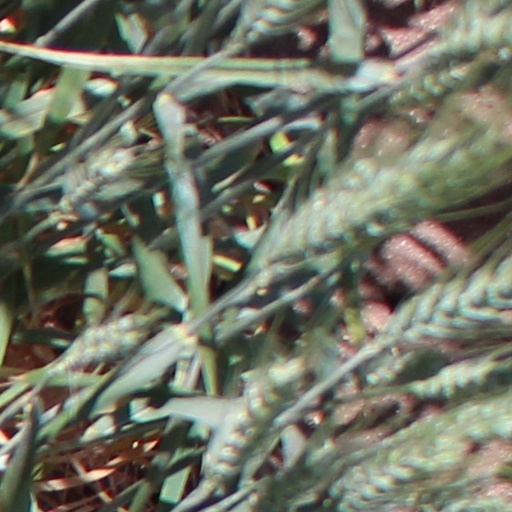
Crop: wheat